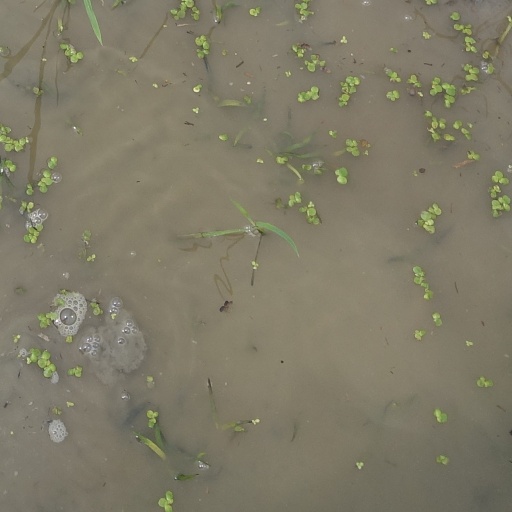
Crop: rice